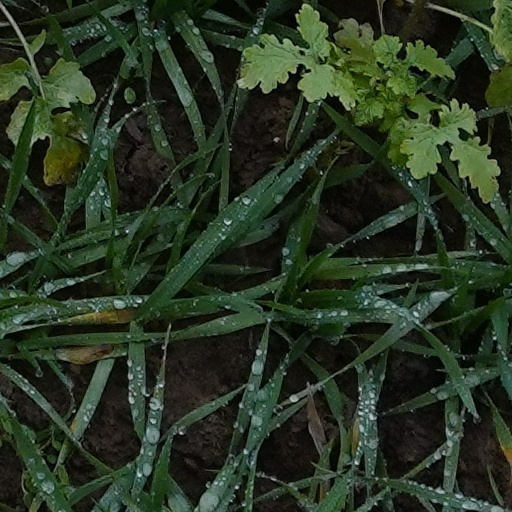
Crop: wheat